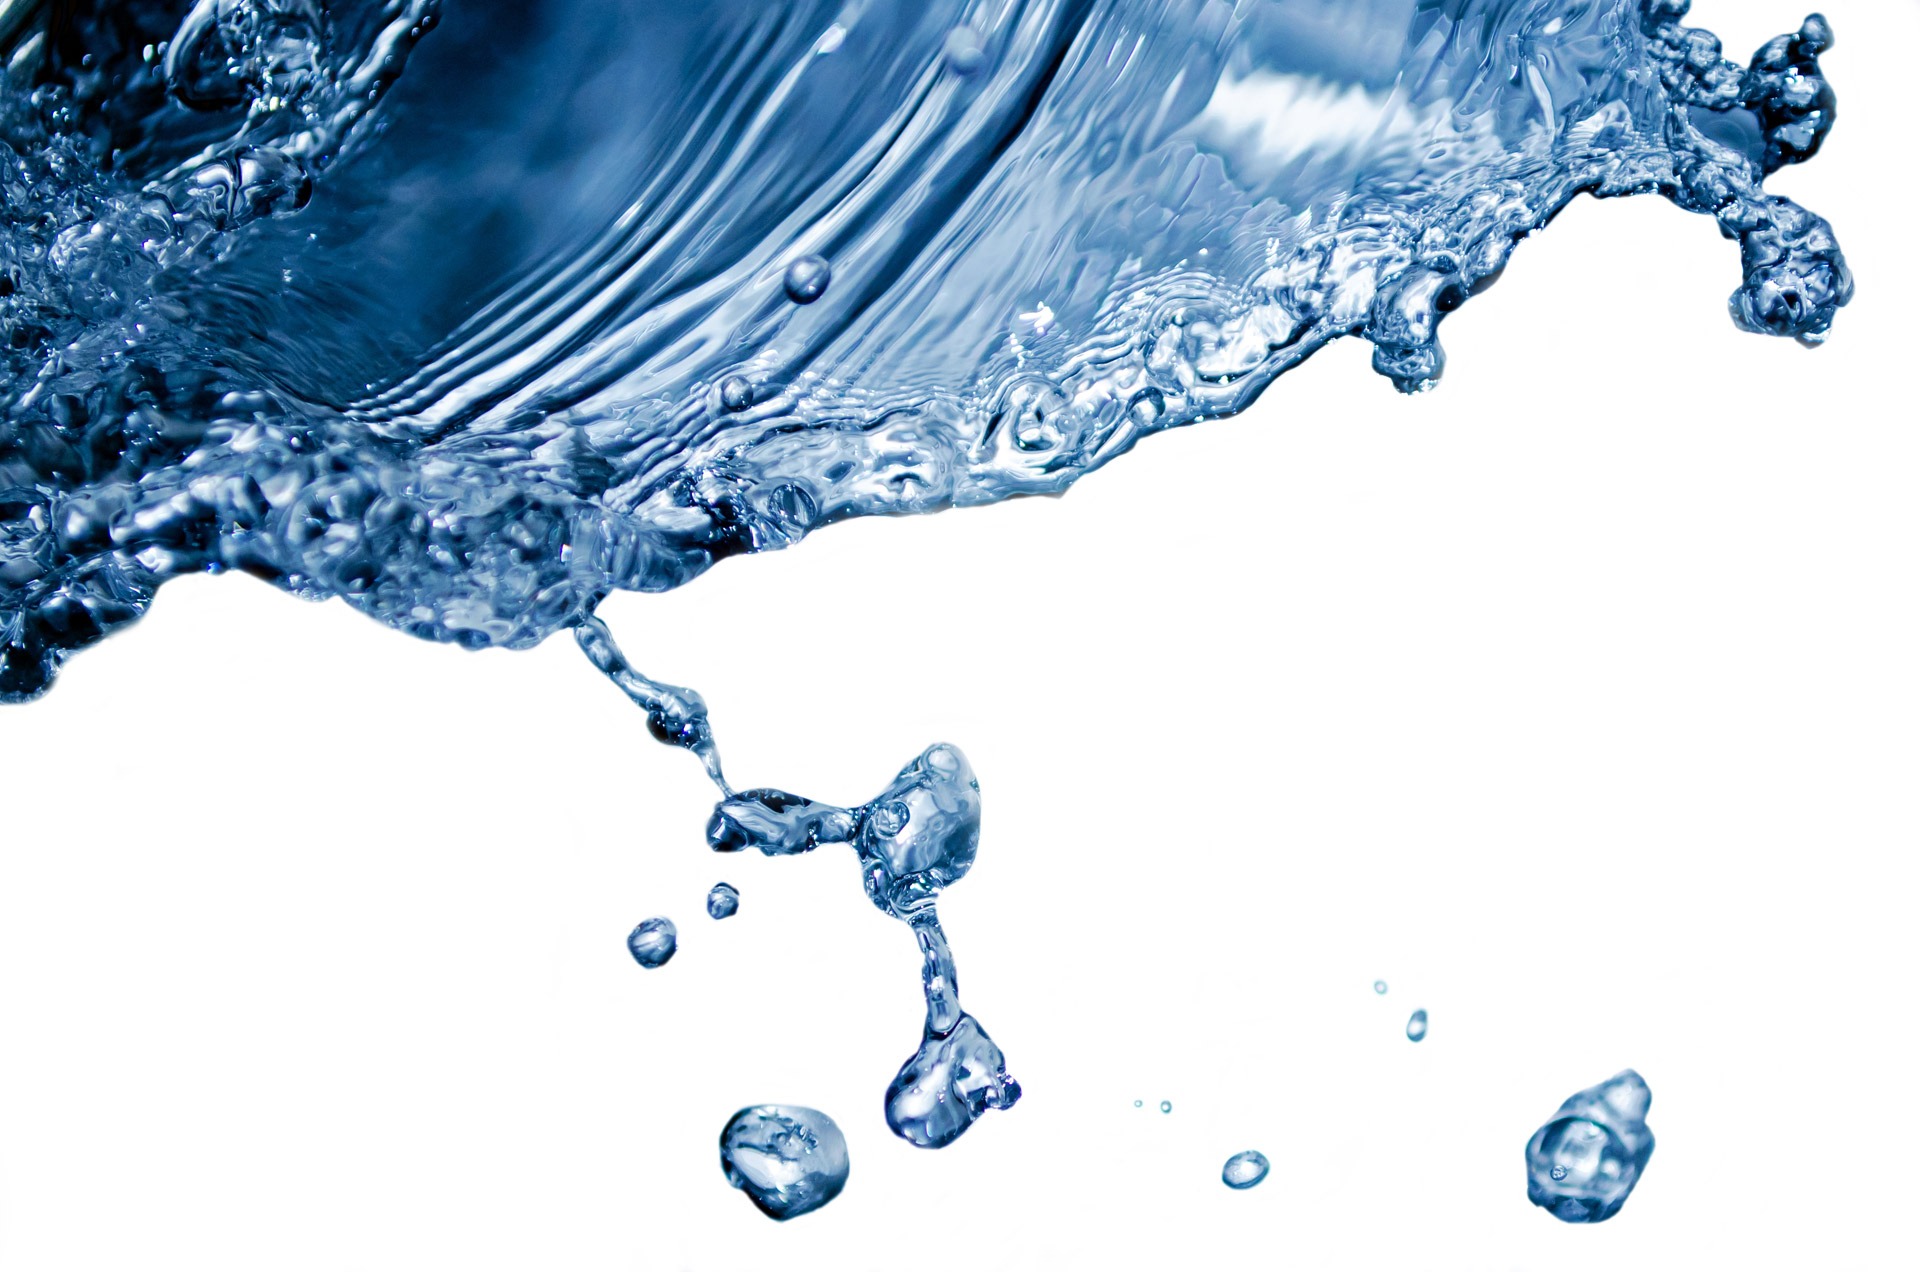
water, nature, droplet, drop, liquid, abstract, rain, water drop, raindrop, photo, ripple, clear, ice, flow, flowing, splash, macro, waterdrop, blue, splashing, pouring, background, earth, aqua, fluid